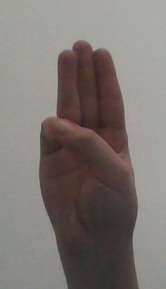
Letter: thaa